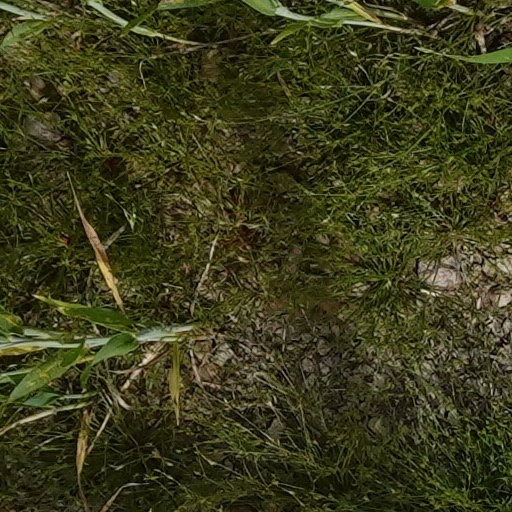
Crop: wheat